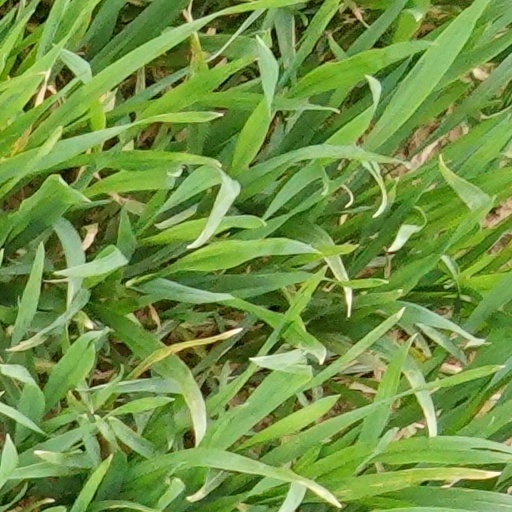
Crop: wheat